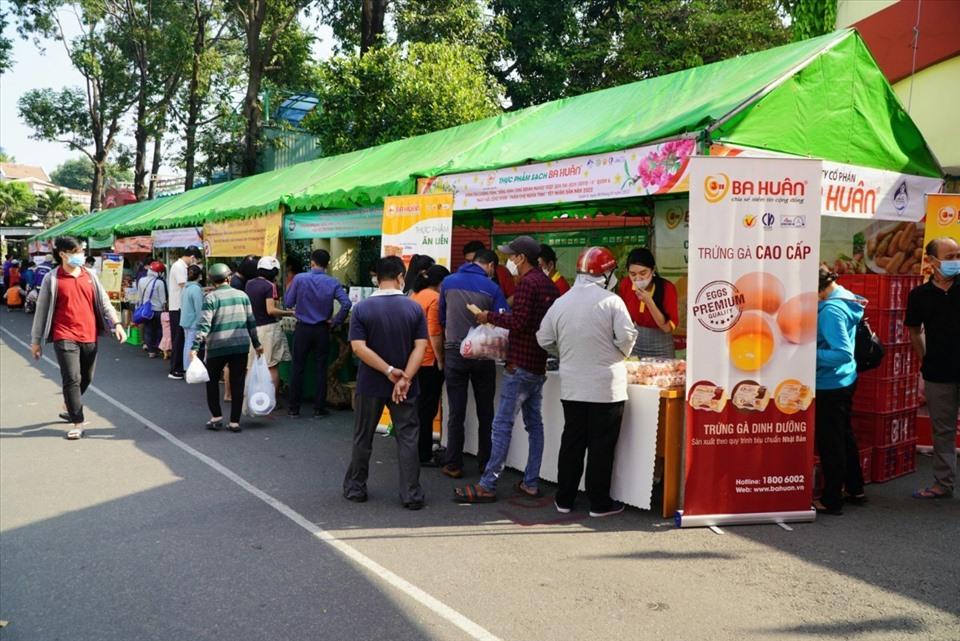
có nhiều người đang tụ tập quanh các gian trại